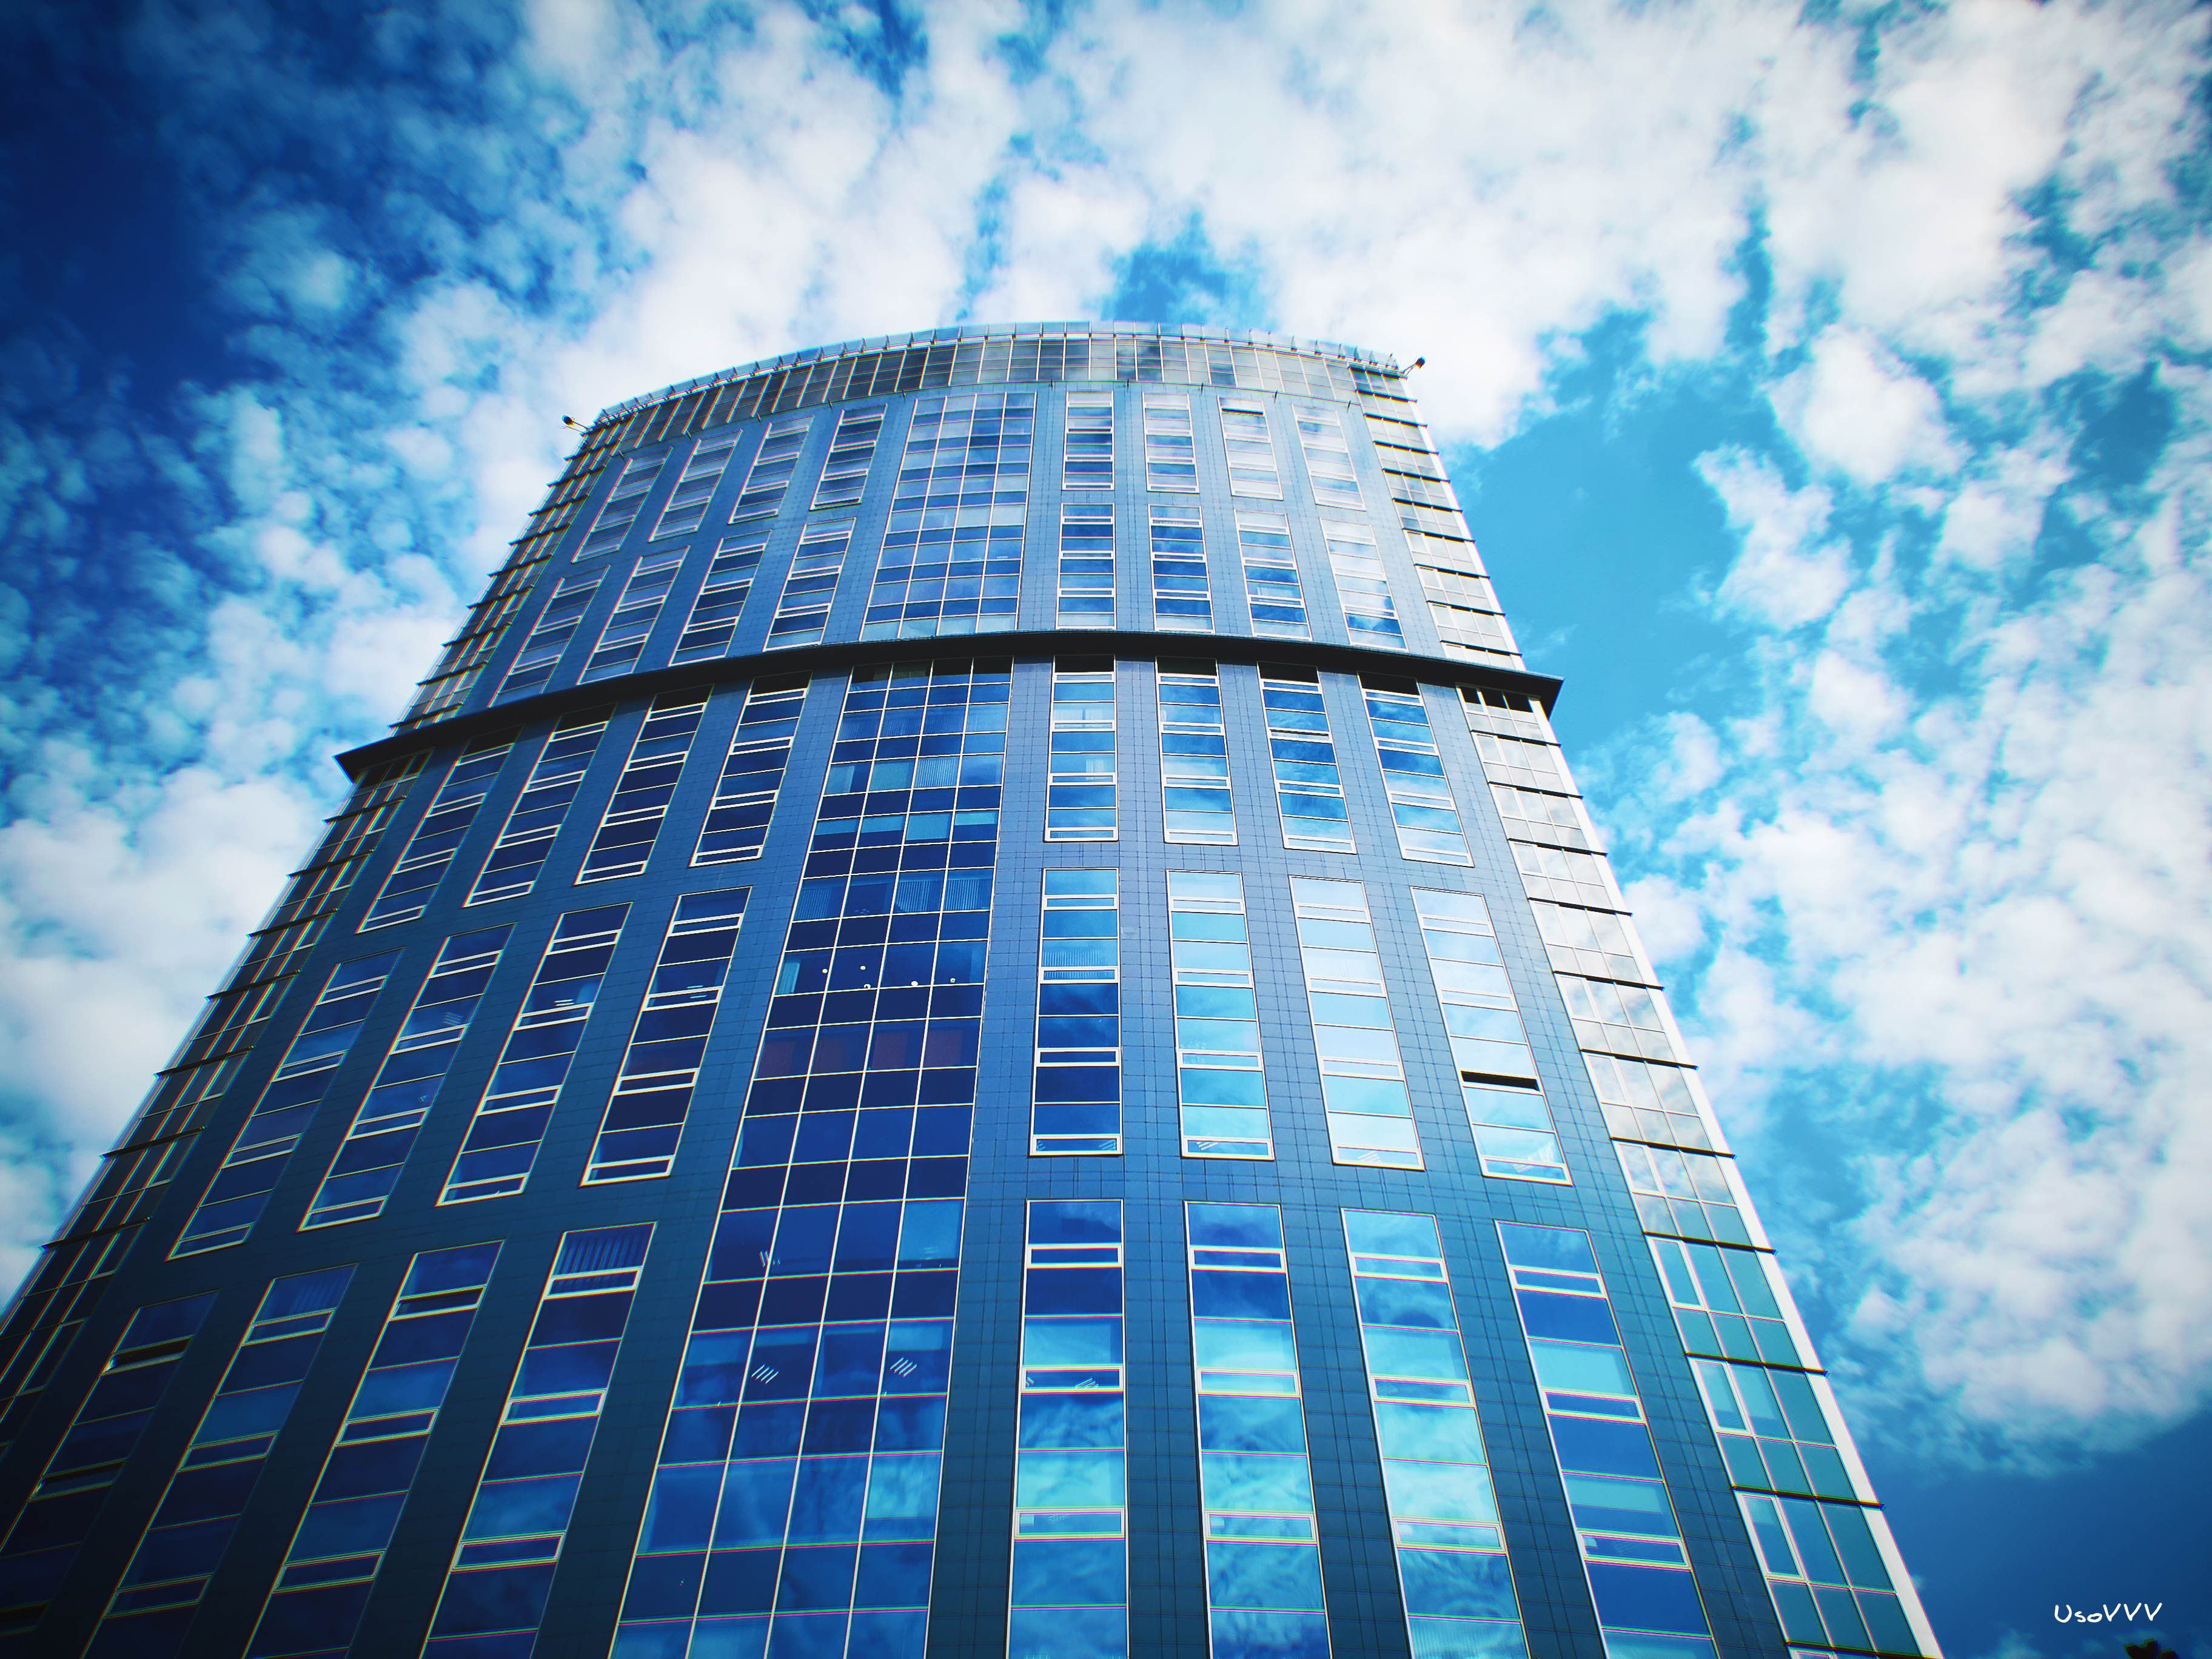
build, windows, glare, glass, sky, clouds, blue, heaven, metropolitan area, skyscraper, building, daytime, landmark, metropolis, tower block, urban area, tower, architecture, cloud, city, corporate headquarters, headquarters, skyline, reflection, cityscape, condominium, commercial building, facade, downtown, symmetry